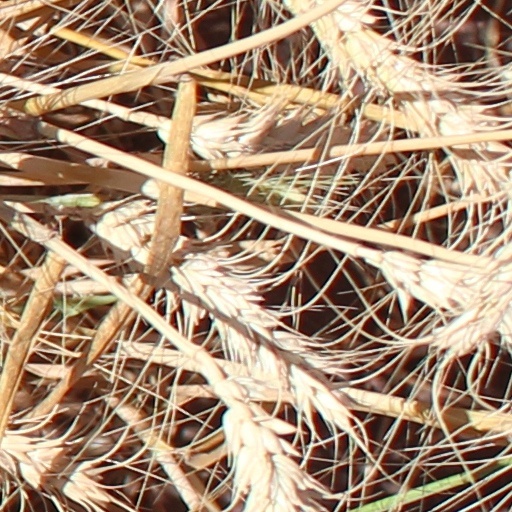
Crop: wheat